Buddhas of Bamiyan

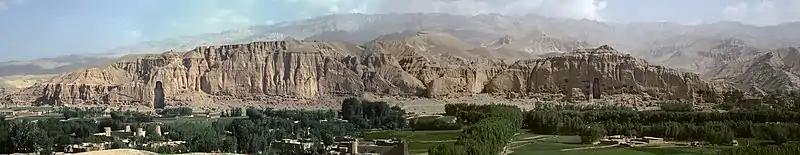
Panorama of the northern cliff of the Valley of Bamyan, with the Western and Eastern Buddhas at each end (before destruction), surrounded by a multitude of Buddhist caves.

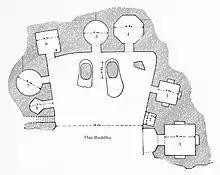
Mapping of the 38 meter smaller Eastern Buddha, dated to 591–644 CE, and its surrounding caves and chapels.

Bamiyan lies on the Silk Road, which runs through the Hindu Kush mountain region in the Bamiyan Valley. The Silk Road has been historically a caravan route linking the markets of China with those of the Western world. It was the site of several Buddhist monasteries, and a thriving center for religion, philosophy, and art. Monks at the monasteries lived as hermits in small caves carved into the side of the Bamyan cliffs. Most of these monks embellished their caves with religious statuary and elaborate, brightly colored frescoes, sharing the culture of Gandhara.